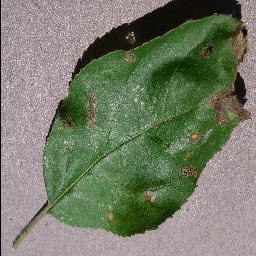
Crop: apple
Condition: black_rot